Sultanate of Tidore

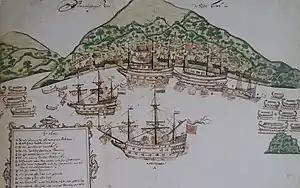
Image of Tidore town in 1601, with Spanish and Dutch ships engaged in a fight. A mosque, a Catholic church and a small fortress can be seen.

In 1605, the Dutch of the United East India Company (VOC) took over Ambon as a part of their policy to control the lucrative trade in spices. The next step was to invade Tidore and defeat the Portuguese garrison in May in the same year. This was basically the end of the Portuguese presence in Maluku. However, the Spaniards soon retaliated; they launched a major attack on Ternate from their Philippines base in April 1606 and were assisted by the Tidorese. The enterprise was successful, the power of Ternate was curbed, and Tidore was allowed to take over certain Ternatan dependencies. This in turn alerted the VOC since Spain and the Dutch Republic were at war in Europe, and their rivalry had global implications. The VOC allied with the new Ternatan sultan and launched their own expedition in 1607 that recovered part of Ternate. As a result, Ternate became heavily dependent on the Dutch, who also made incursions in Tidore over the next years and secured some coastal forts. Sultan Mole Majimu of Tidore held on to his allegiance to Spain, although some Tidorese princes leaned towards Ternate and the VOC. By this time the royal clan had split into two rivalling lineages which made for rapid throne shifts. The Spanish authorities found the sultans to be a nuisance rather than a help to the Spanish power.